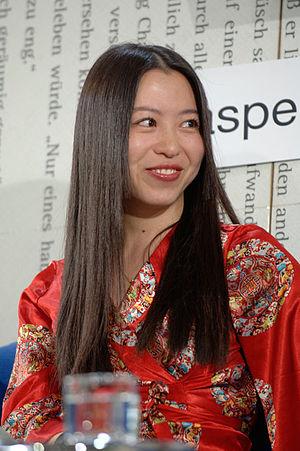
Weihui, de son vrai nom Zhou Weihui, née à Yuyao en 1973 est une écrivaine chinoise.